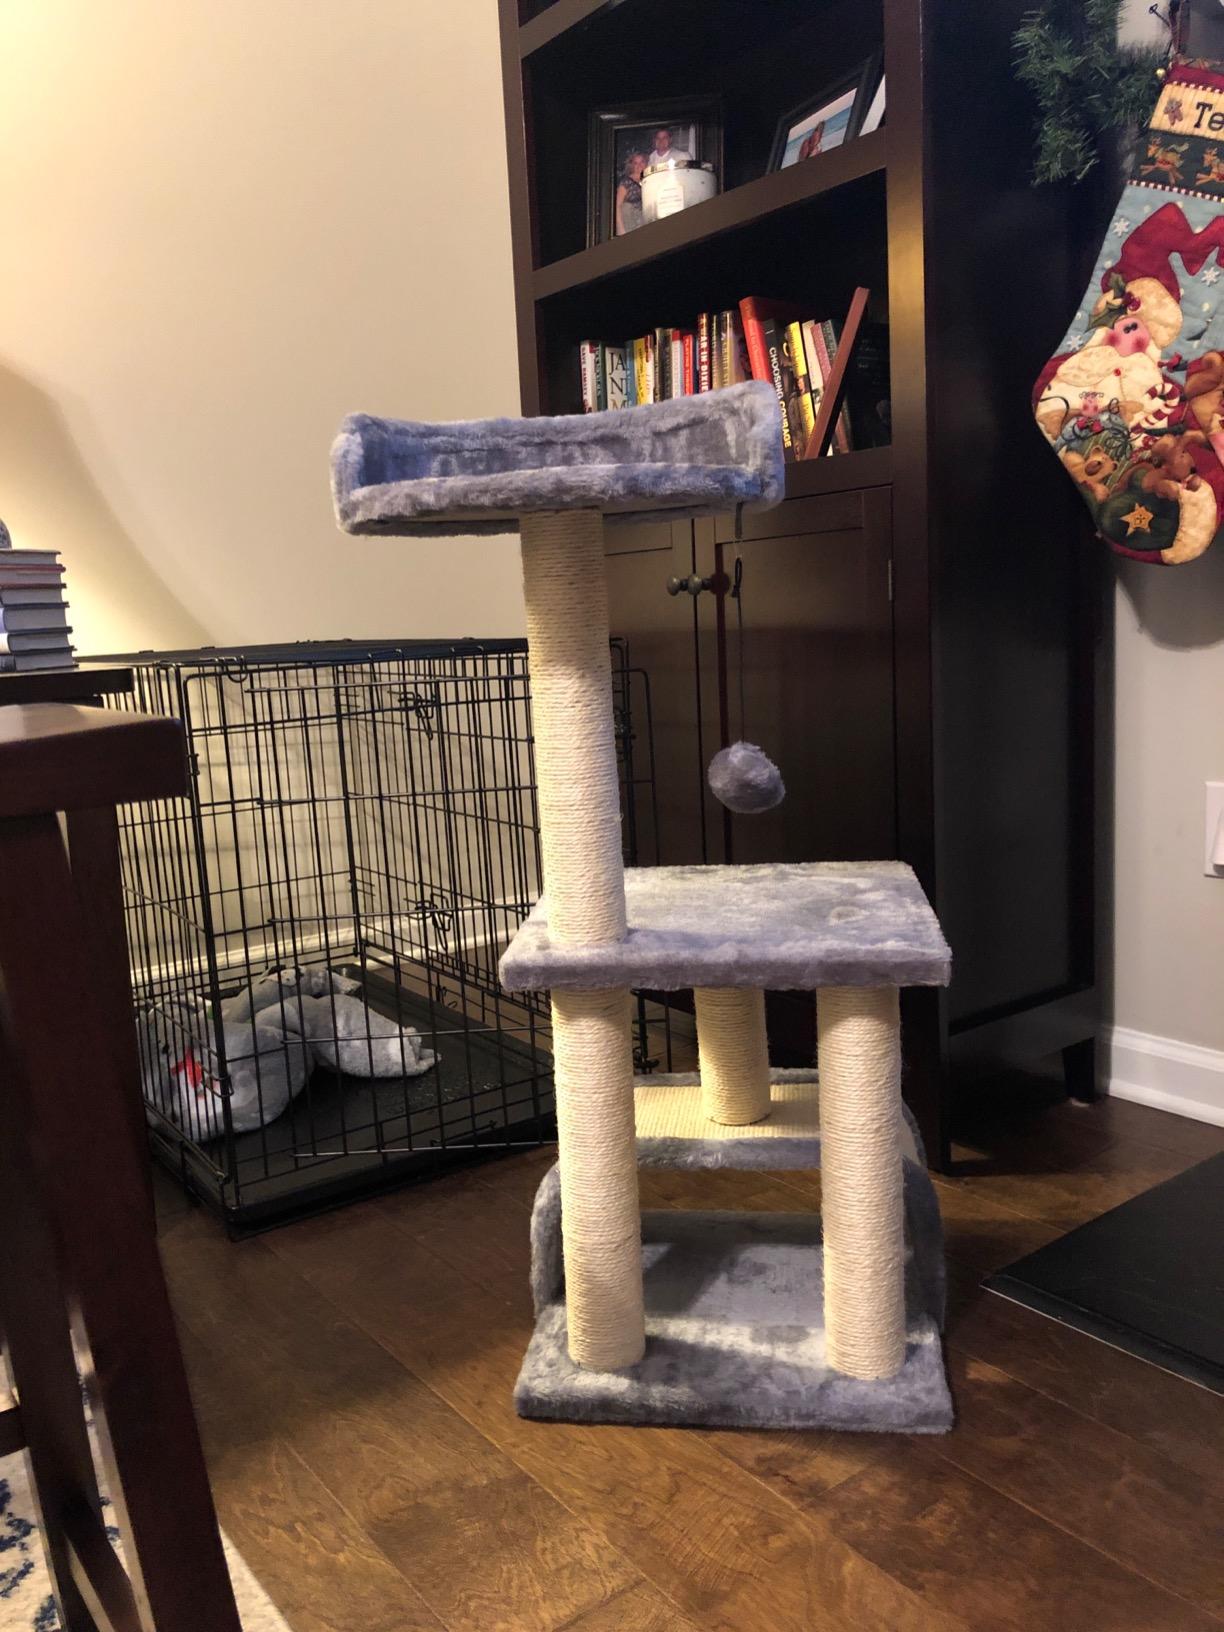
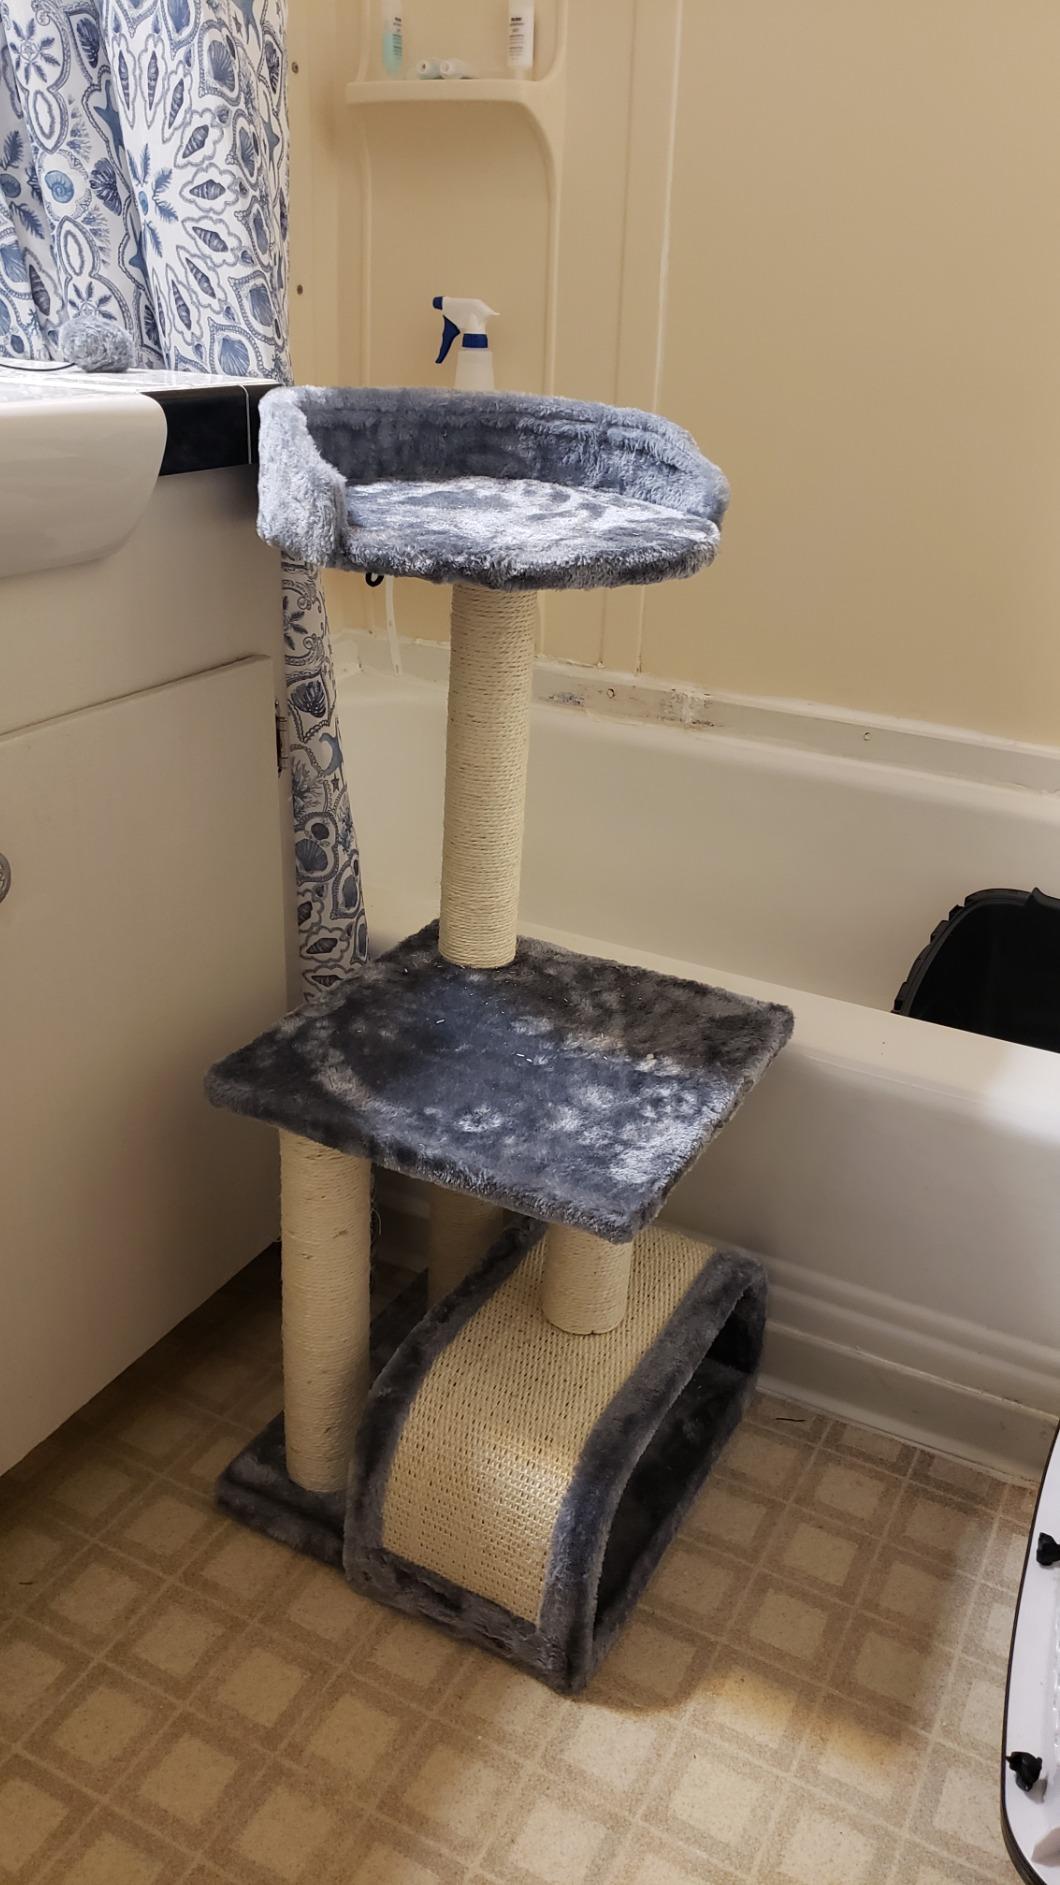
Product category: items_cat tree
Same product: yes